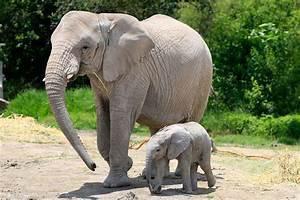
elephant